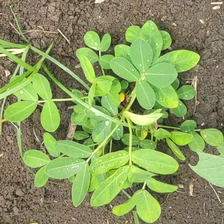
Weed species: Sicklepod_(Senna obtusifolia)